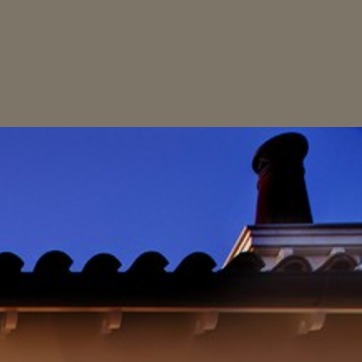
Material: sky